Bhubaneswar–Chennai Central Express

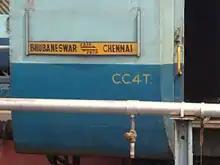

The 12830 / 29 Bhubaneswar–Chennai Central Express is a Superfast Express train belonging to Indian Railways – East Coast Railway zone that runs between and in India. Initially it was running between Visakhapatnam to Chennai later snatched by East Coast Railway to Bhubaneswar by extending it. It recently runs with modern LHB coaches.